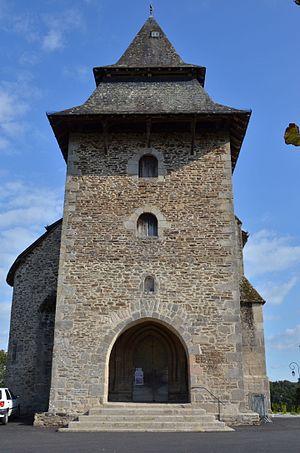
Église Saint-Gall de Saint-Jal This building is indexed in the Base Mérimée, a database of architectural heritage maintained by the French Ministry of Culture,
Saint-Jal est une commune française située dans le département de la Corrèze en région Nouvelle-Aquitaine.
Cet article recense les monuments historiques de la Corrèze, en France.